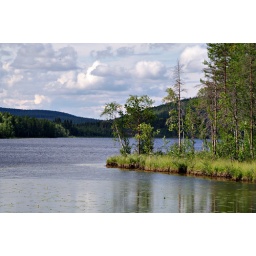
A small lake by the road - K-7 + DA55-300